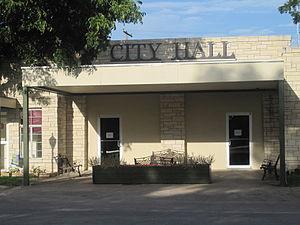
Eden est une ville située au sud du comté de Concho, au Texas, aux États-Unis.